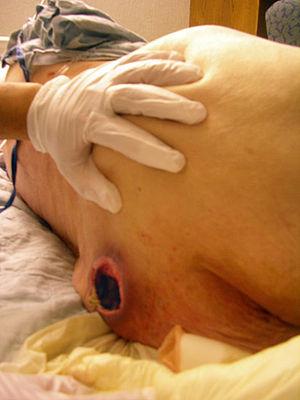
Photographie d'un escarre fessier au stade IV.
Une escarre, parfois appelée plaie de lit ou ulcère de décubitus, ou encore plaie de pression au Québec, est une lésion cutanée d'origine ischémique liée à une compression des tissus